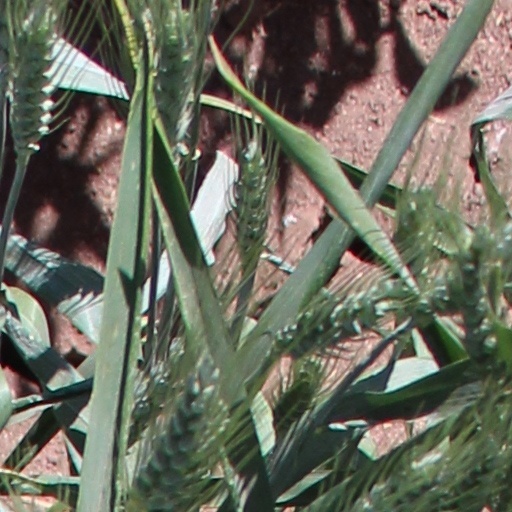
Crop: wheat